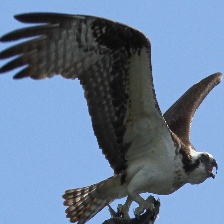
Species: OSPREY
Scientific name: PANDION HALIAETUS